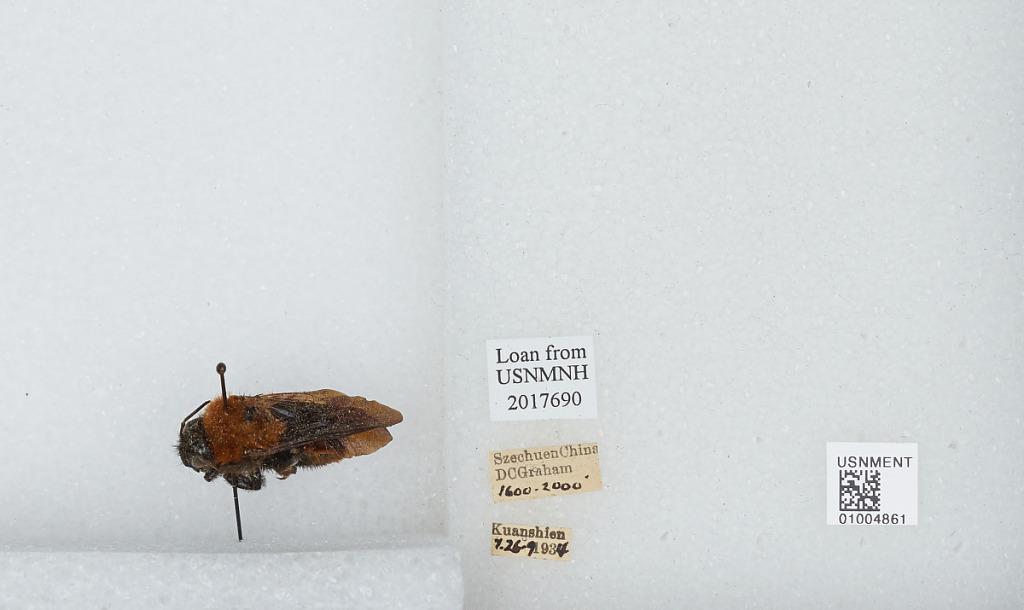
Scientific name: Bombus (Tricornibombus) atripes Smith
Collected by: D. Graham
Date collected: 1934-7-26
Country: China
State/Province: Sichuan
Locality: Kuanshien